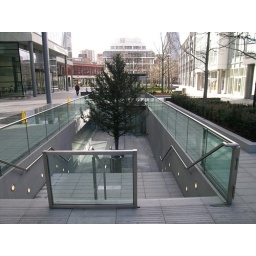
There's some bits of low wall under the glass on the left.